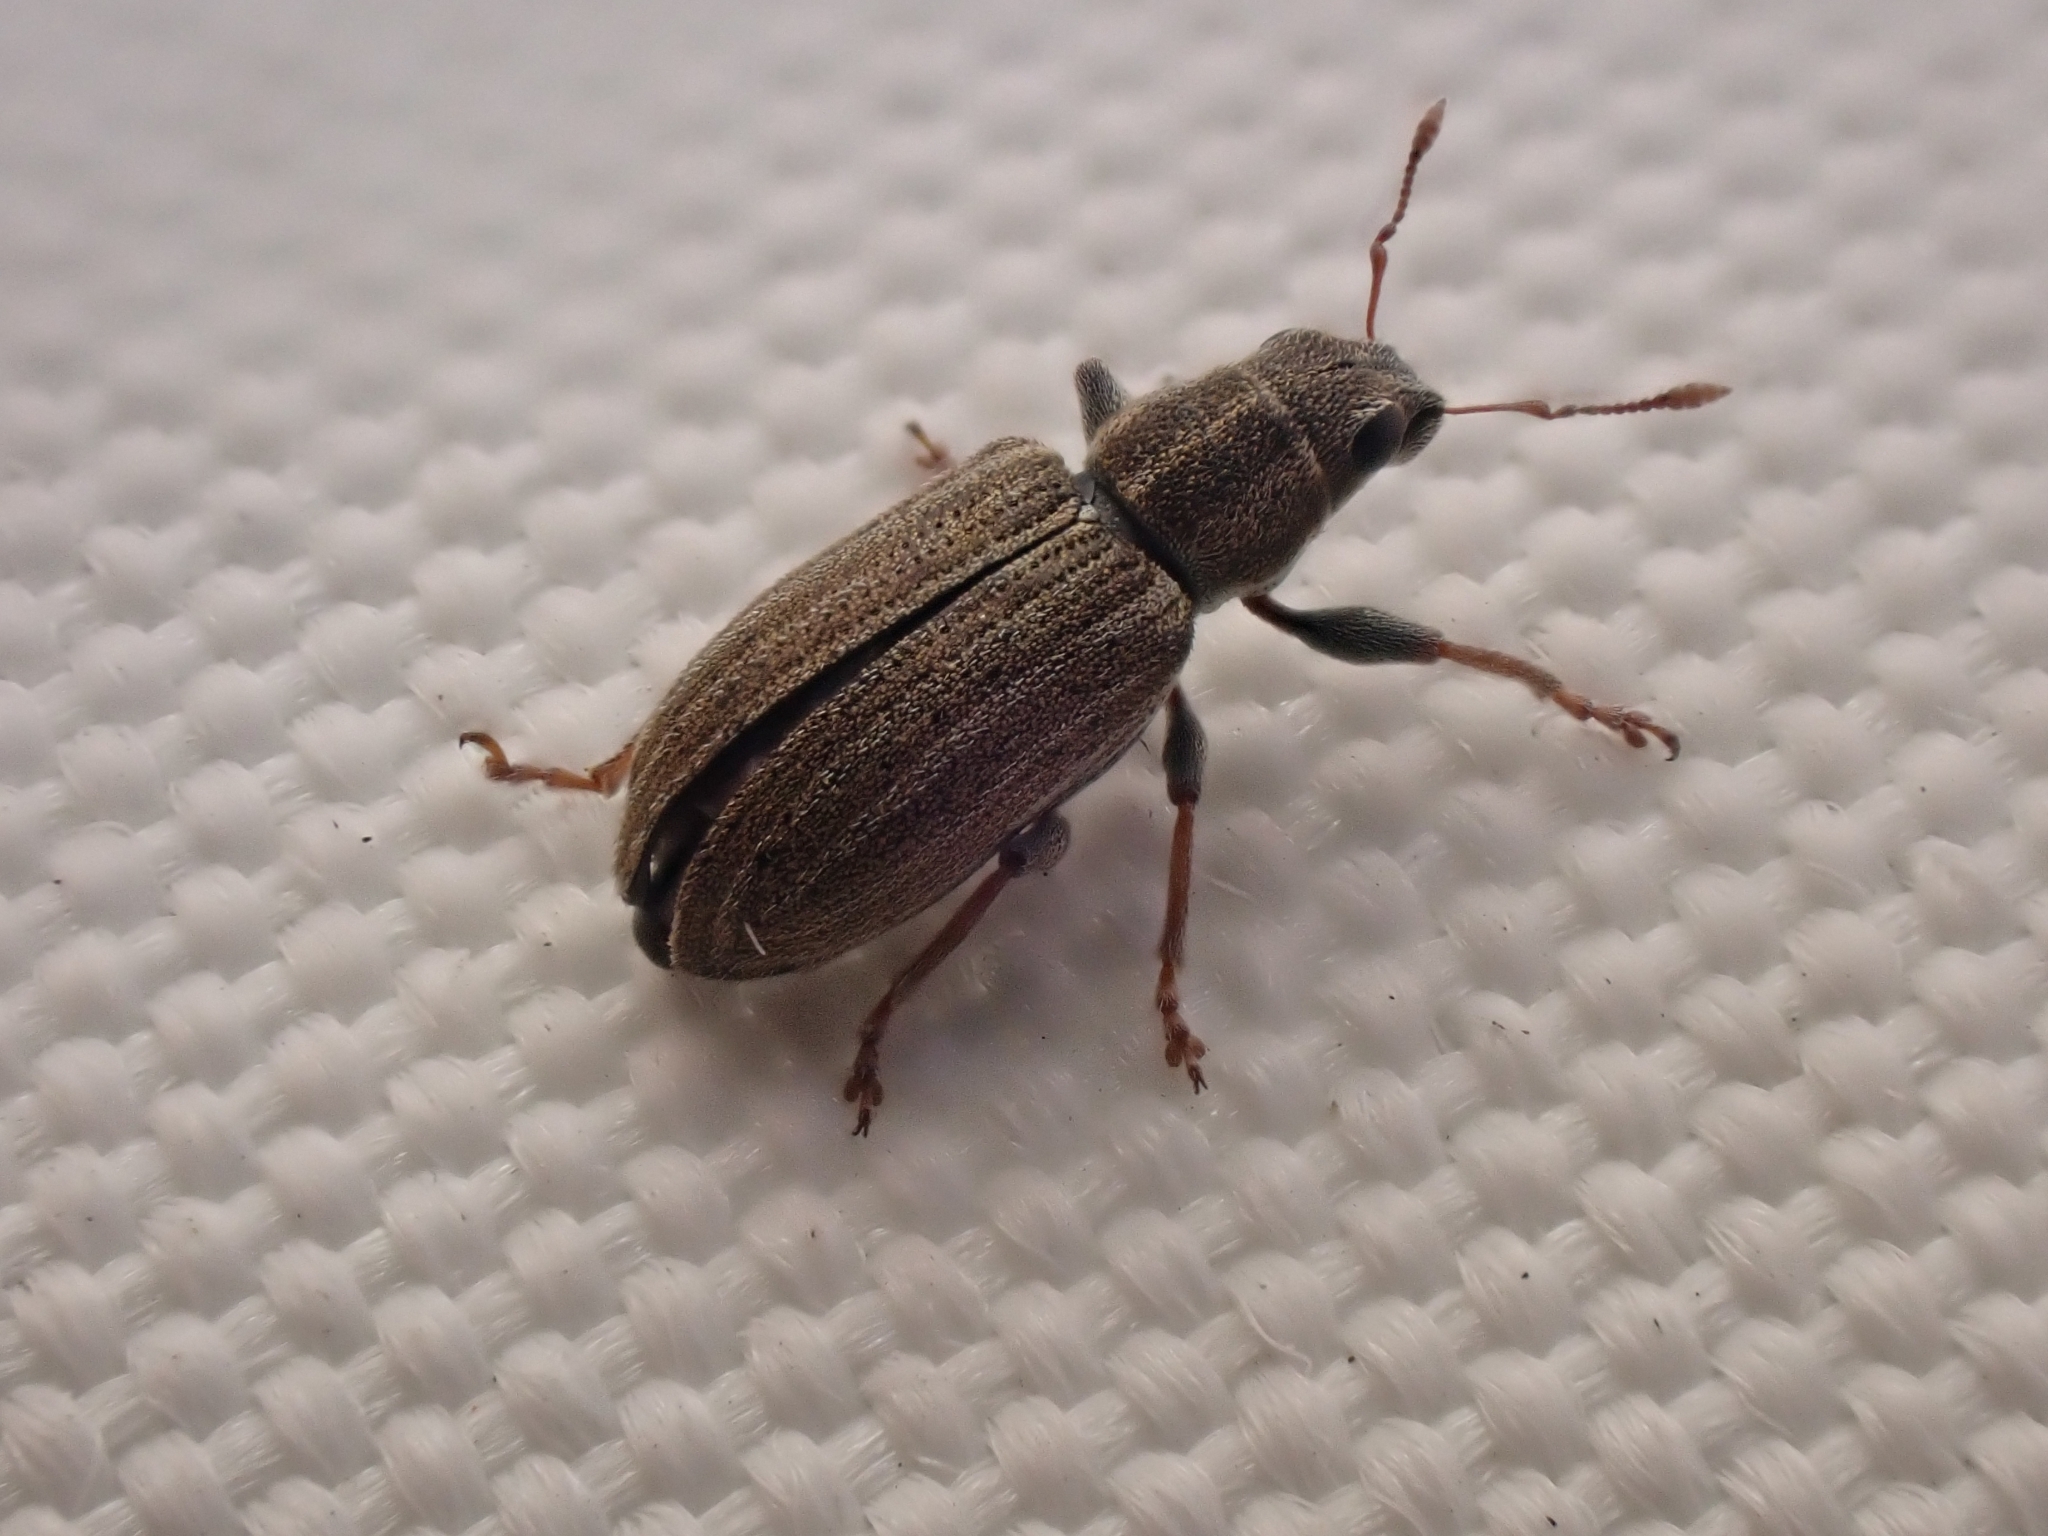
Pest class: pea_leaf_weevil